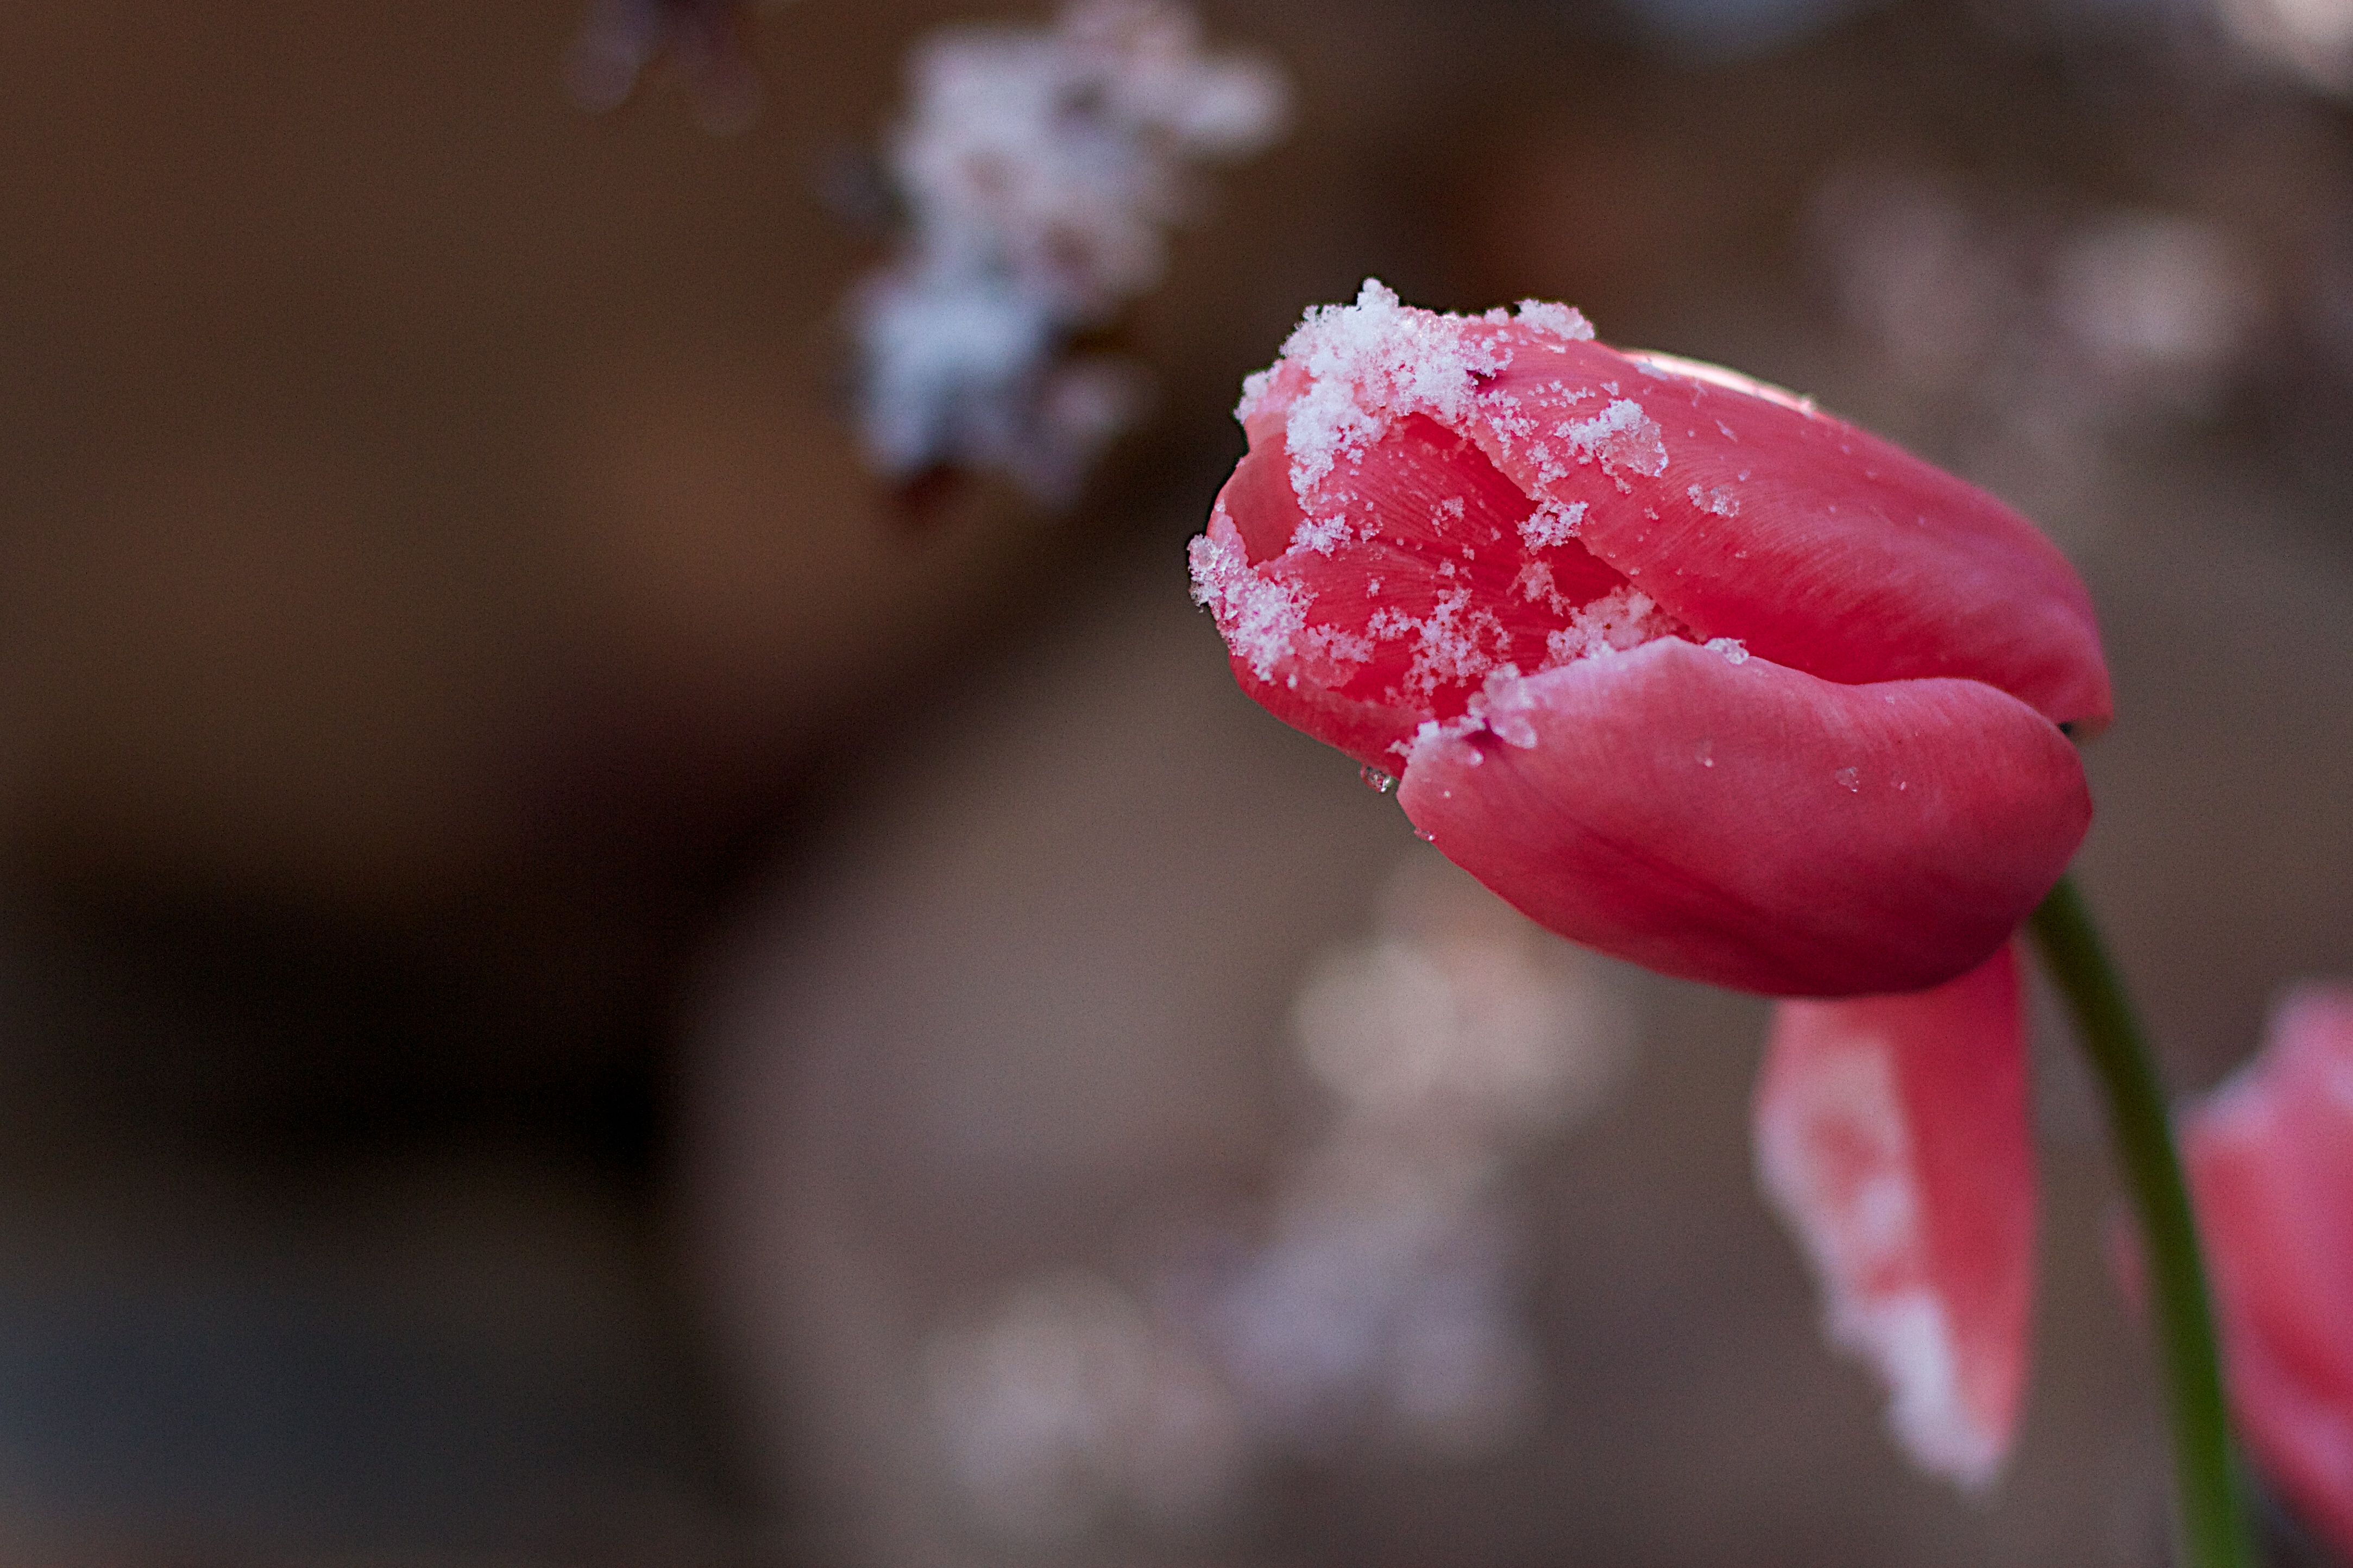
blossom, plant, photography, leaf, flower, petal, red, pink, flora, close up, bud, macro photography, flowering plant, land plant